Kanchana (film series)

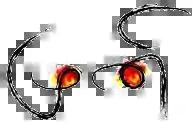
Logo

Kanchana also known as Muni, is an Indian Tamil-language horror masala film series created and directed by Raghava Lawrence, consisting of "Muni" (2007), "Kanchana" (2011), "Kanchana 2" (2015) and "Kanchana 3" (2019). "Kanchana 4" is in production. All films were successful at the box office and is currently the third highest grossing Tamil film franchise.